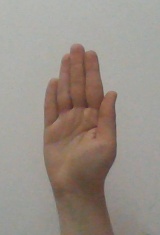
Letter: seen